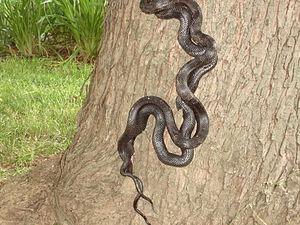
Les serpents, formant le sous-ordre des Serpentes, sont des reptiles carnivores au corps très allongé et dépourvus de membres apparents. Comme tous les squamates, ce sont des vertébrés amniotes caractérisés par un tégument recouvert d'écailles, imbriquées les unes sur les autres et protégées par une couche cornée épaisse, et par une thermorégulation assurée par trois mécanismes, l'ectothermie, la poïkilothermie et le bradymétabolisme. Ils sont aussi appelés plus rarement Ophidiens.